South African Border War

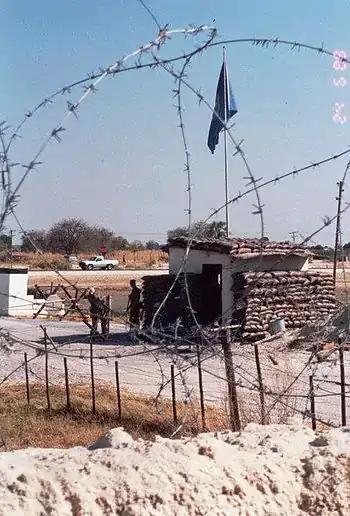
UNTAG checkpoint at Ondangwa, June 1989.

Controversy soon arose over the size of UNTAG's military component, as the member states of the Security Council expected to cover the majority of the costs were irritated by its relatively large size. However, Angola, Zambia, and other states sympathetic to PLAN insisted that a larger force was necessary to ensure that South Africa did not interfere with independence proceedings. Against their objections UNTAG's force levels were reduced from the proposed 7,500 to three battalions of 4,650 troops. This slashed projected expenses by nearly three hundred million dollars, but the Security Council did not approve the revised budget until 1 March 1989. The inevitable delay in UNTAG's full deployment ensured there were insufficient personnel prepared to monitor the movement of PLAN and the SADF or their confinement to bases on 1 April 1989, when the permanent cessation in hostilities was to take effect. Secretary-General de Cuéllar urged restraint in the interim on both sides to avoid jeopardising the "de facto" ceasefire maintained since August 1988 or the 1 April implementation schedule. Nevertheless, PLAN took advantage of the political uncertainty in the weeks following the UNTAG budget debate to begin moving its forces in Angola closer to the border.